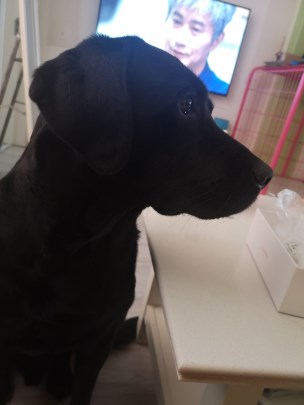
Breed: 3580-n000122-Labrador_retriever